I Am Divine

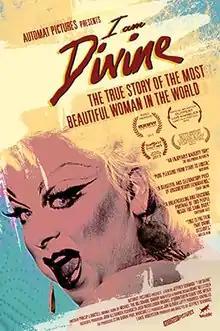
Film poster

I Am Divine is a 2013 American documentary film produced and directed by Jeffrey Schwarz of the Los Angeles-based production company Automat Pictures. The documentary focuses on the American actor, singer, and drag performer Divine (October 19, 1945 – March 7, 1988), born Harris Glenn Milstead, a lifelong friend and collaborator of filmmaker John Waters.